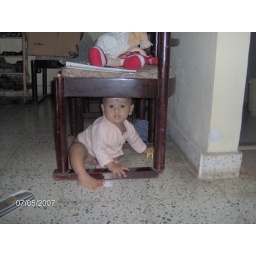
no under table business only under the chair